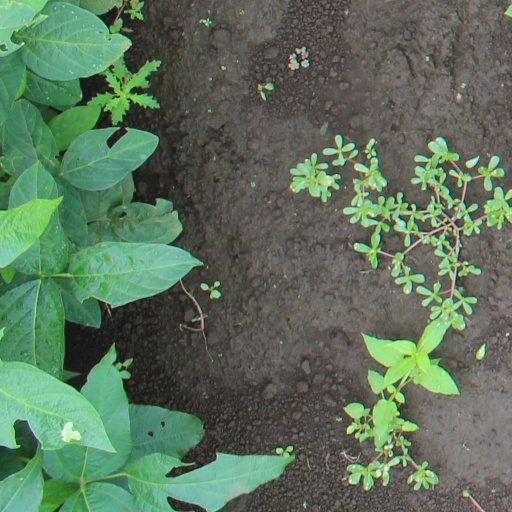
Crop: soybean